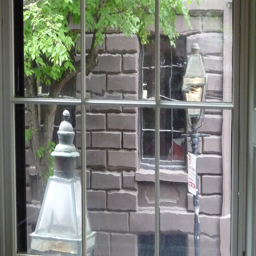
looking at the bricks across the street through the just - cleaned wavy antique glass windows